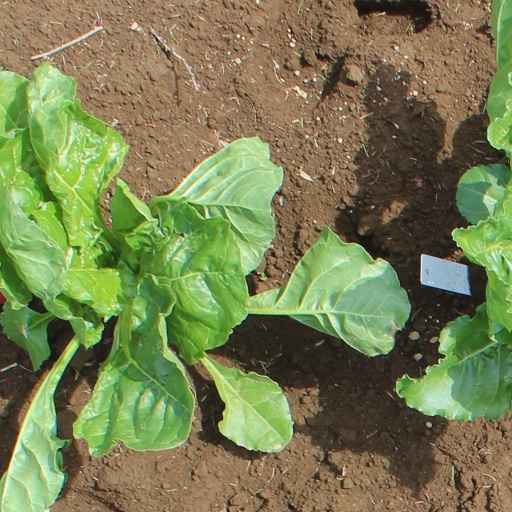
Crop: sugar beet